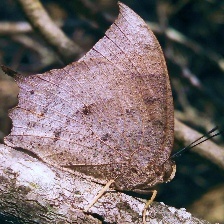
Species: TROPICAL LEAFWING